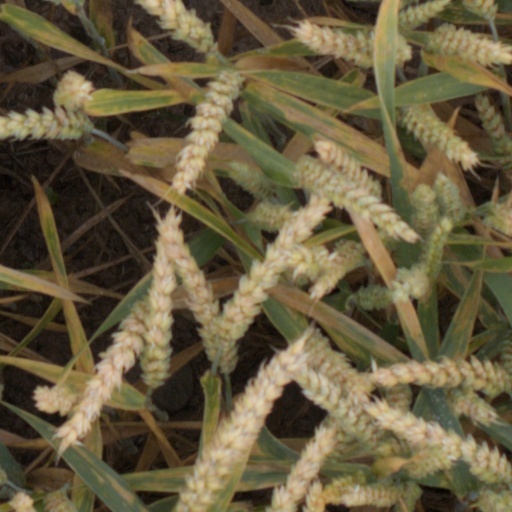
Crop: wheat